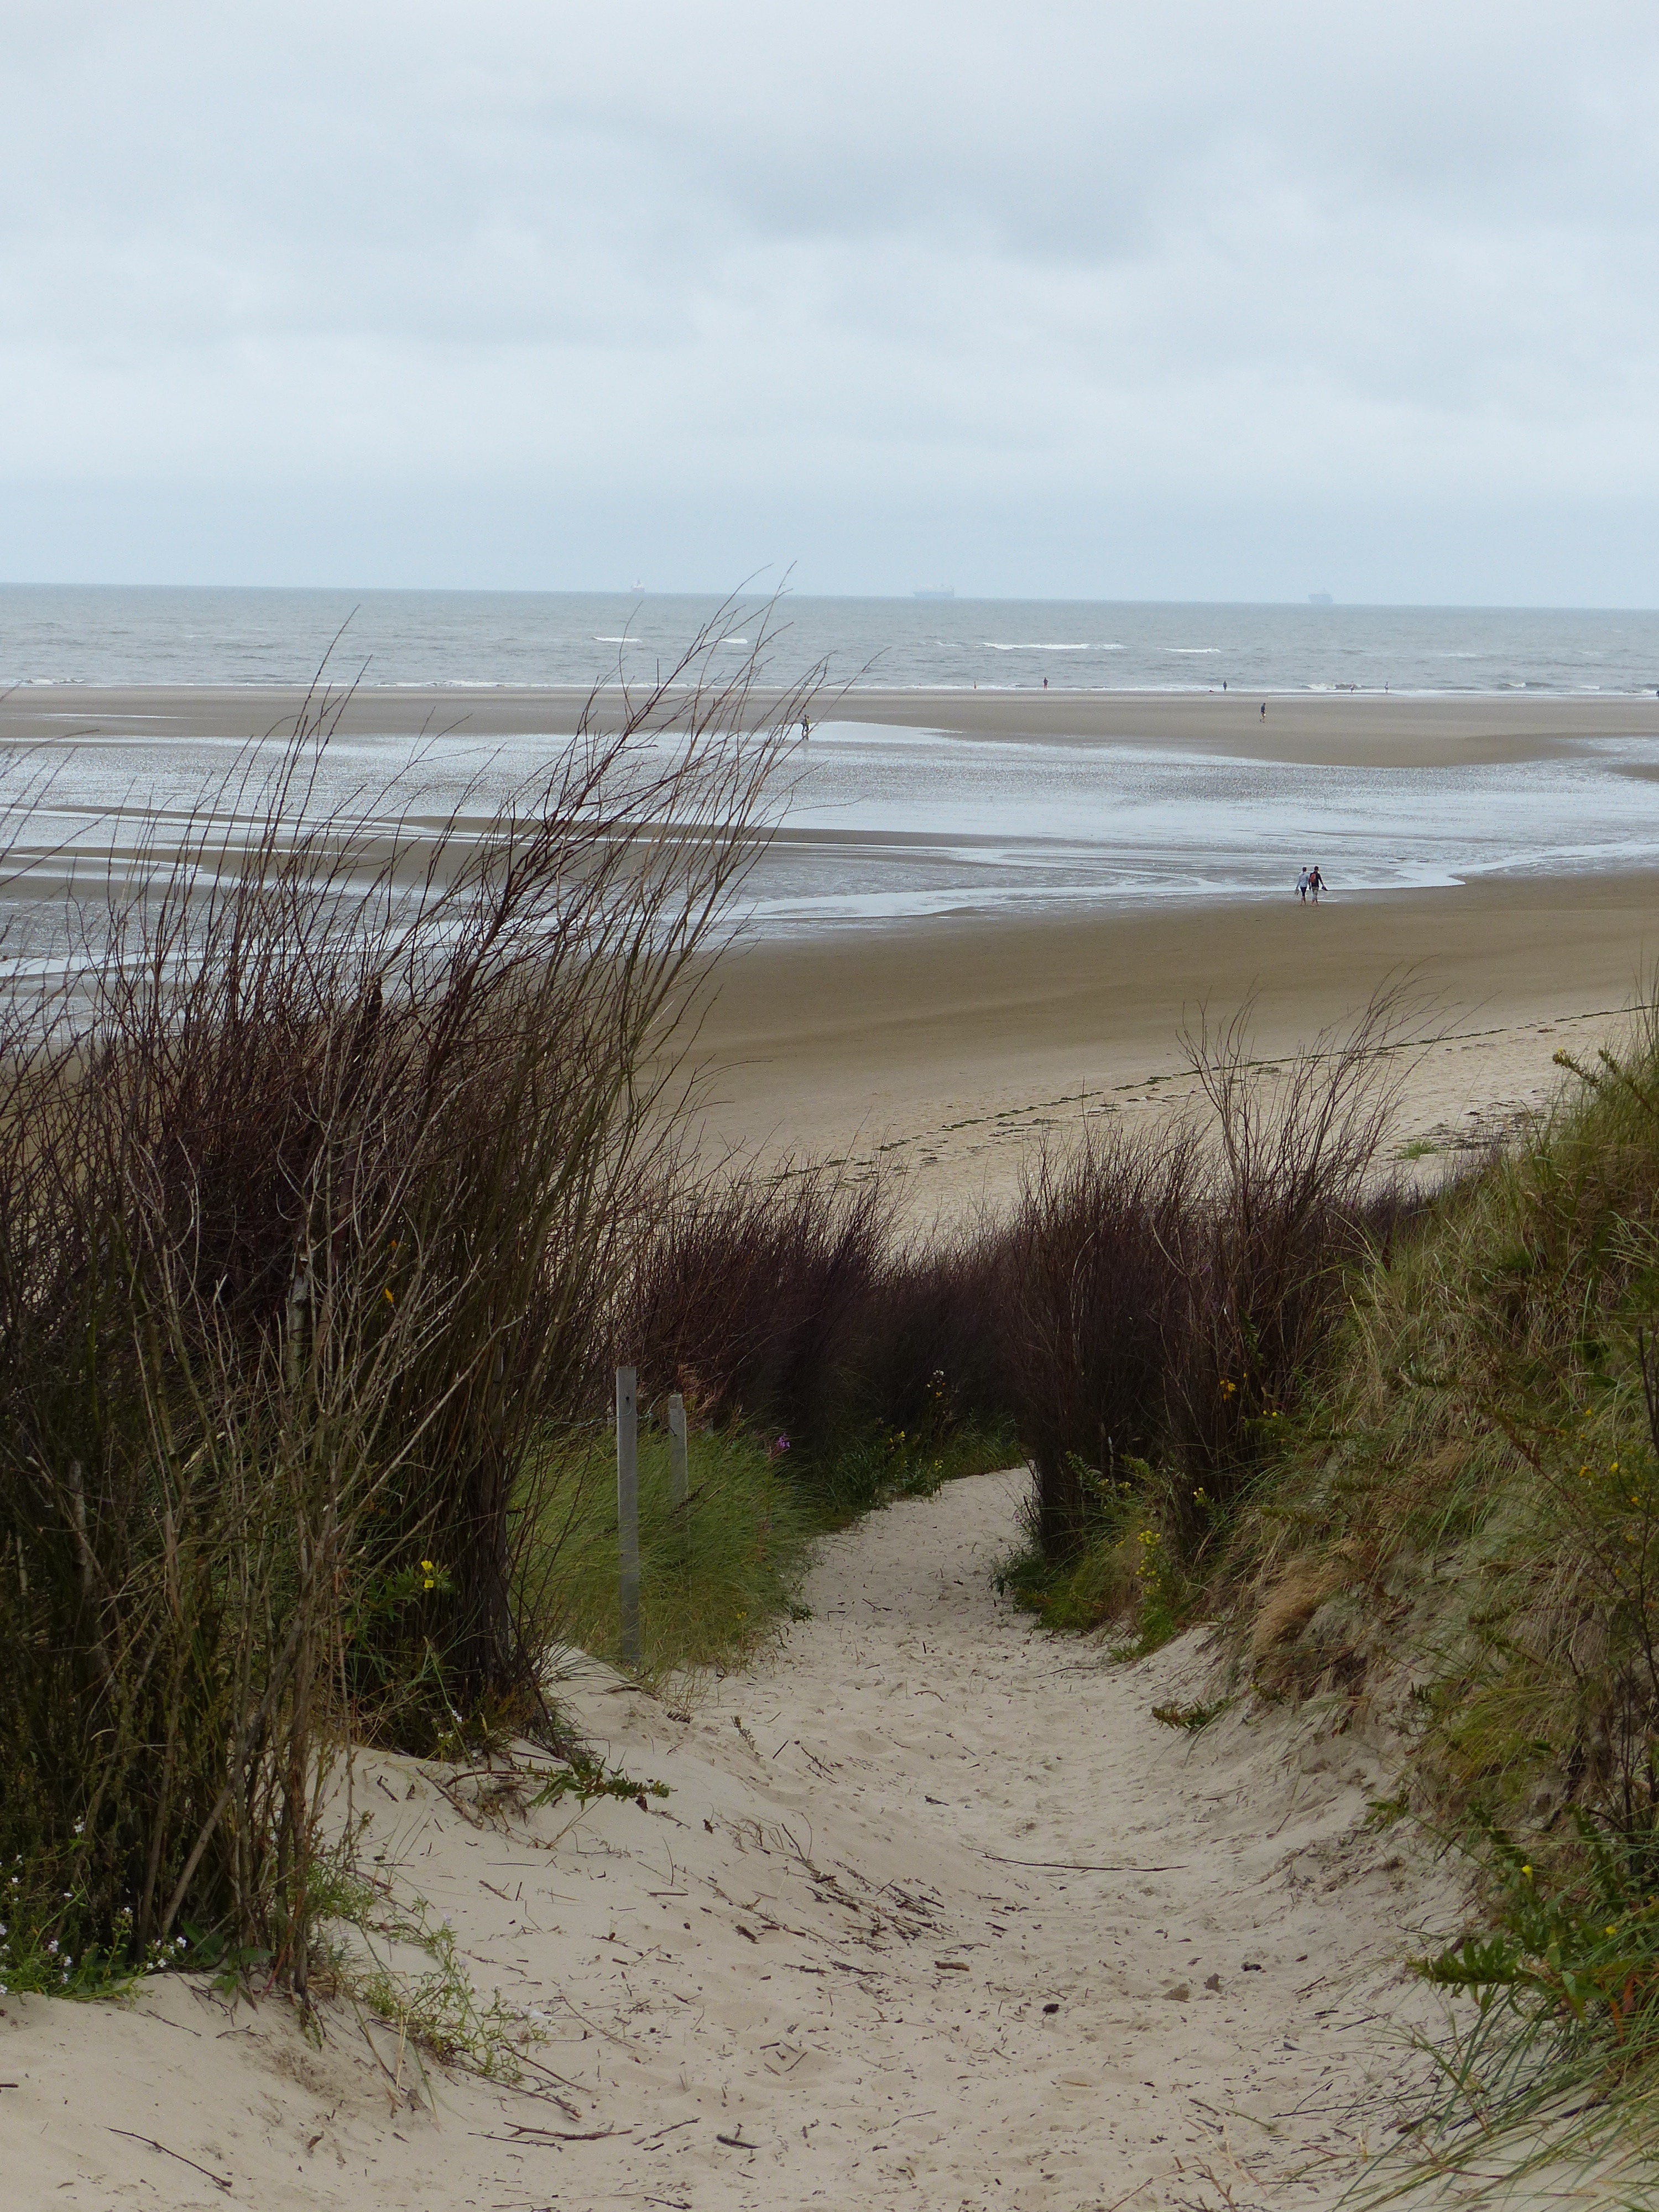
beach, sea, coast, water, sand, ocean, horizon, marsh, dune, shore, wave, lake, atmosphere, relax, peaceful, breeze, bay, island, blue, rest, material, body of water, wetland, habitat, mood, silent, away, east frisia, mudflat, natural environment, aeolian landform, salt air